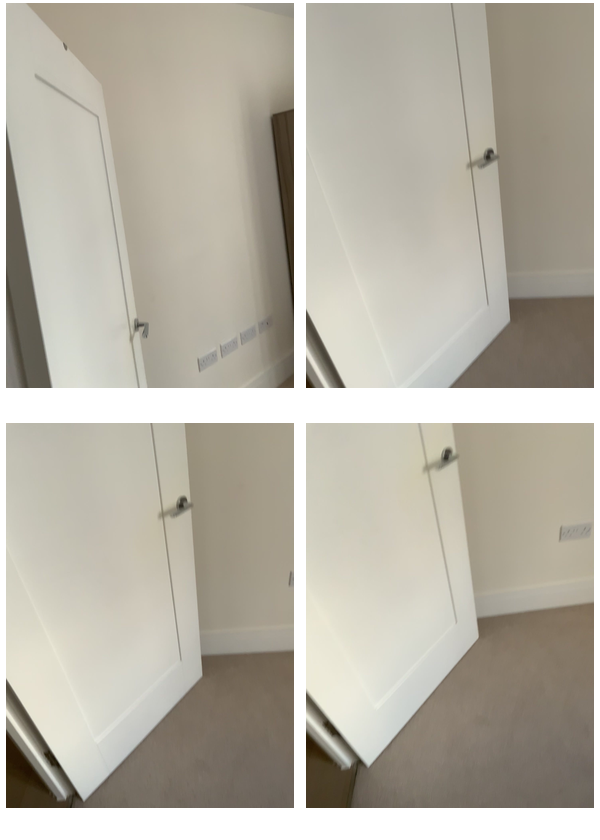Task instruction: Open the door.
Answer: {"task_instruction": "Open the door.", "nodes": ["handle", "door"], "edges": [{"functional_relationship": "openorclose", "object1": "handle", "object2": "door", "spatial_relations": ["right_of", "in_front_of", "close"], "is_touching": true}], "action_type": "pull", "function_type": "open_close_control"}